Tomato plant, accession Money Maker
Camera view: tilt-top (135 deg); turntable rotation: 210 degrees
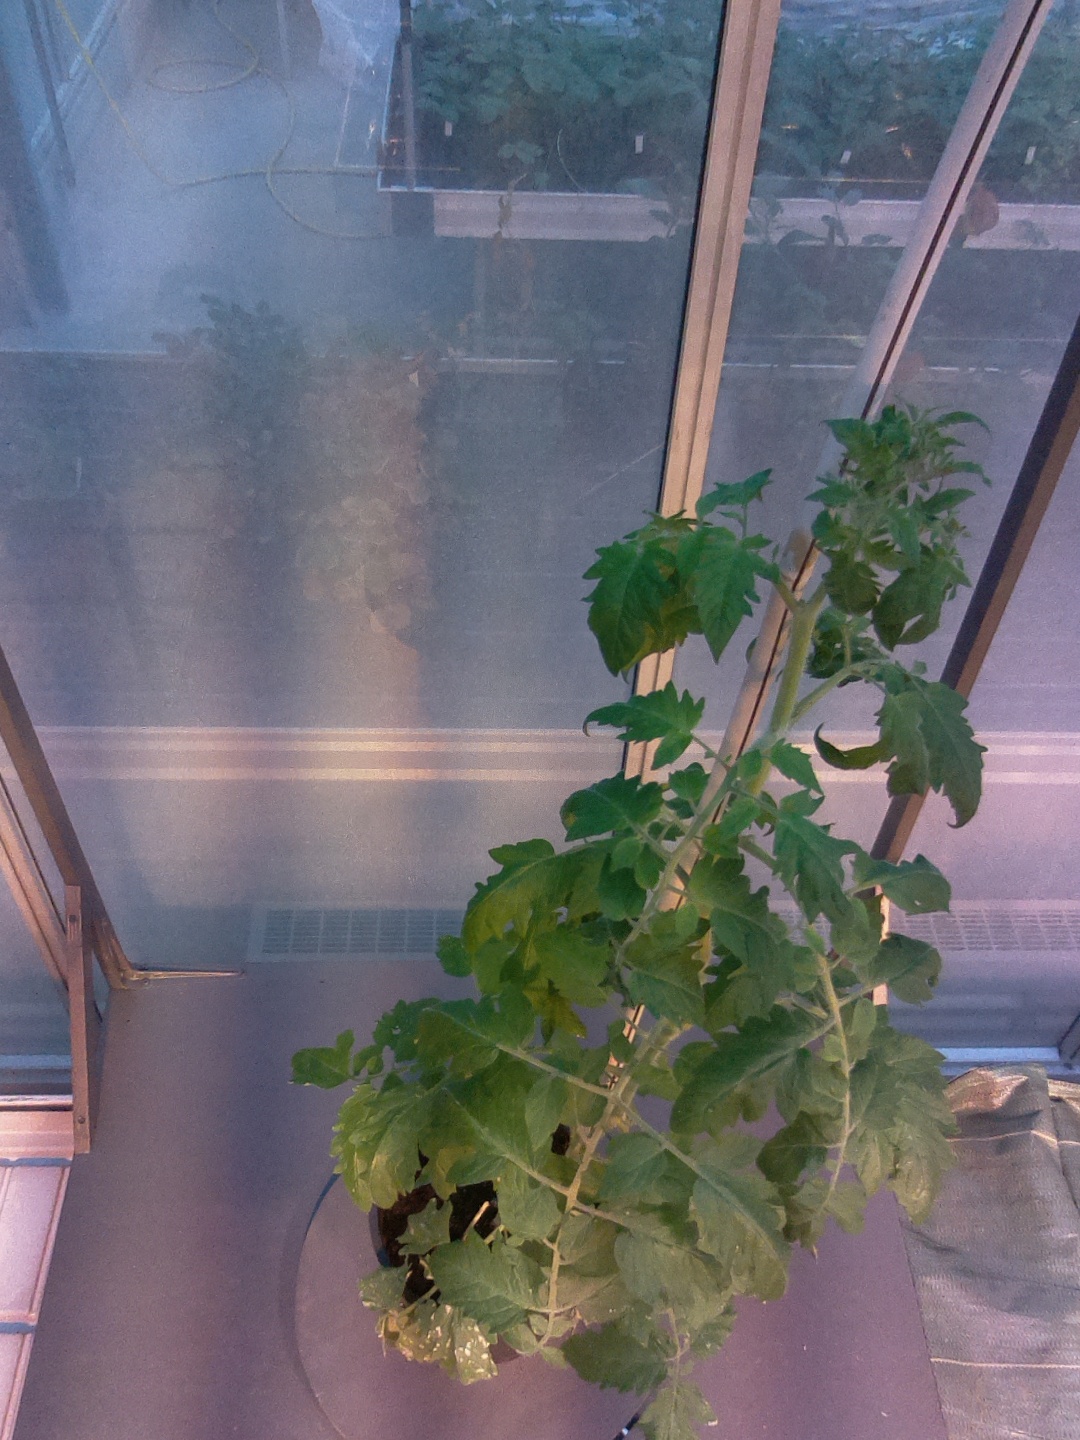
BBCH growth stage 65: Full flowering, 50%-60% of flowers open, first petals falling